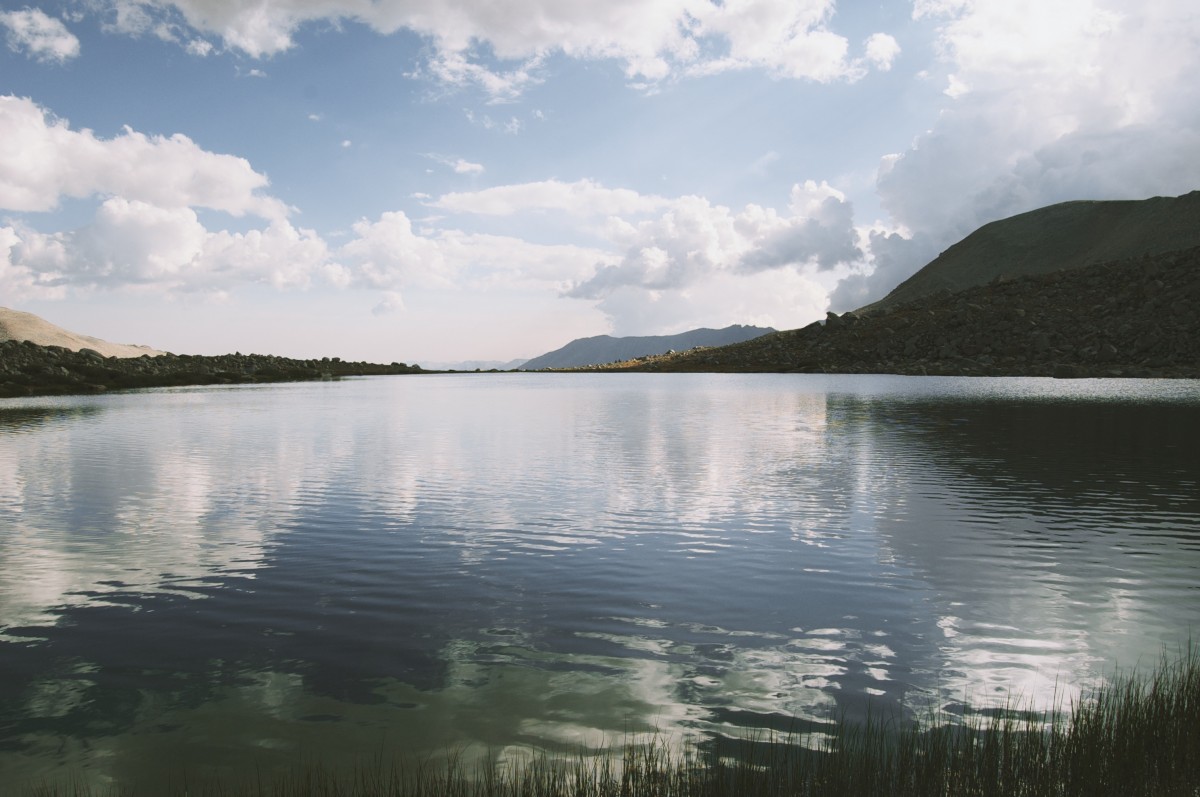
Tags: sea, nature, mountain, cloud, morning, lake, river, reflection, bay, fjord, reservoir, highland, body of water, loch